Papal States under Pope Pius IX

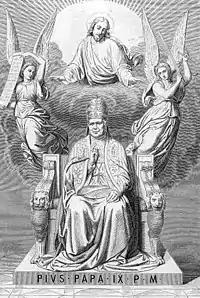
An hagiographic presentation of Pius IX from 1873

The two papal universities in Rome and Bologna suffered much from the revolutionary activities in 1848 but their standards in the areas of science, mathematics, philosophy and theology were considered adequate. Pius recognized that much had to be done and instituted a reform commission. He increased the powers of the Camerlengo and decided to personally appoint each head of the universities. He increased the salaries of the university staff, increased staff positions, and added geology, agriculture science, archaeology, astronomy, and botany to the teaching areas. He created a new clinic for pregnant women to give birth, several museums, and a Papal astronomical observatory Theology students were subjected to more rigorous training. Theology students from foreign countries benefited from his financial support of German, French, Polish, South American, North American, English, and Irish seminaries, where they could study together.